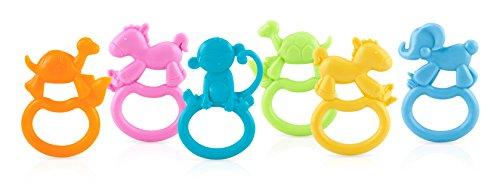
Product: Nuby 2-Pack ZooLoops Teethers, Colors May Vary
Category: Baby Products | Baby Care | Pacifiers, Teethers & Teething Relief | Teethers
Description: You will receive a total of two teethers which could be in any of the following colors: Orange, Pink, Blue, Green, Teal, or Yellow.
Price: $5.99